Manila Christian Computer Institute for the Deaf

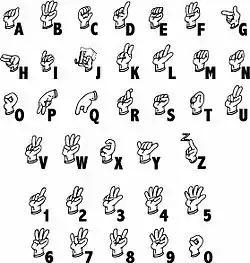
Filipino Sign Language is the Official Sign Language used by majority of deaf communities in the Philippines

To enhance the training component of MCCID, the following government agencies and private organizations forged a collaboration and partnership with the school.